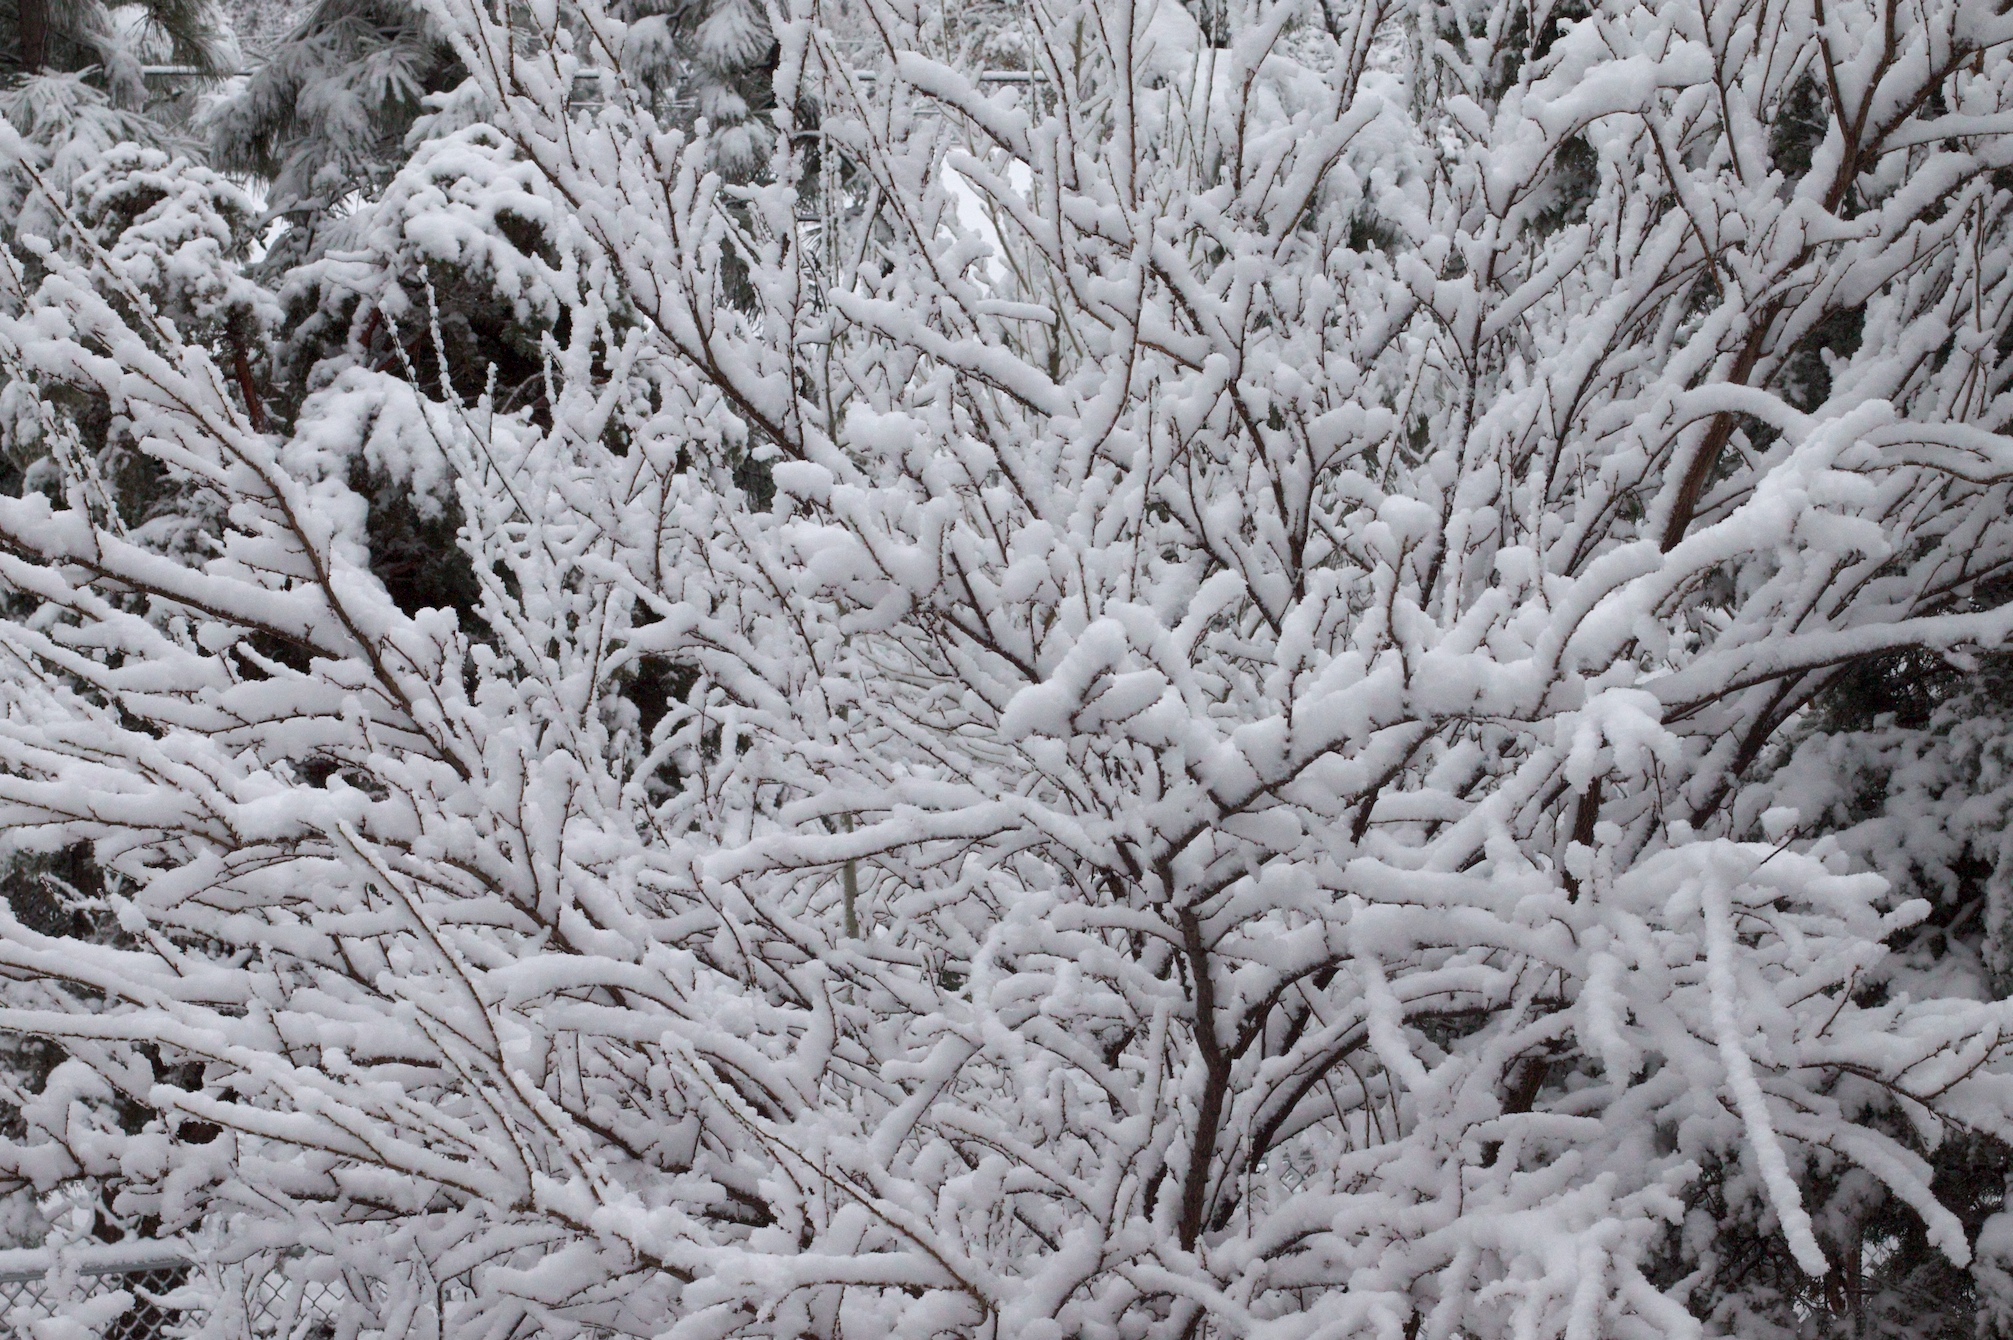
tree, branch, snow, winter, frost, ice, weather, fir, season, spruce, blizzard, freezing, woody plant, winter storm, rain and snow mixed